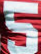
Number: 5